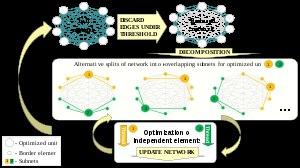
La théorie des réseaux est l'étude de graphes en tant que représentation d'une relation symétrique ou asymétrique entre des objets discrets. Elle s'inscrit dans la théorie des graphes : un réseau peut alors être défini comme étant un graphe où les nœuds et/ou les arêtes ont des attributs, comme une étiquette.